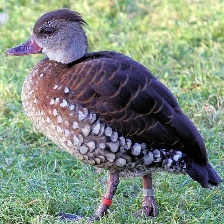
Species: SPOTTED WHISTLING DUCK
Scientific name: DENDROCYGNA GUTTATA
ImageNet parent category: drake